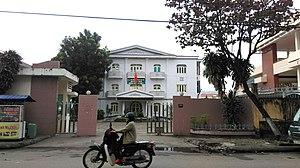
Vietnam Railways est une compagnie d'état vietnamienne. Elle dépend du ministère des transports et gère le réseau ferré principal du Viêt Nam.